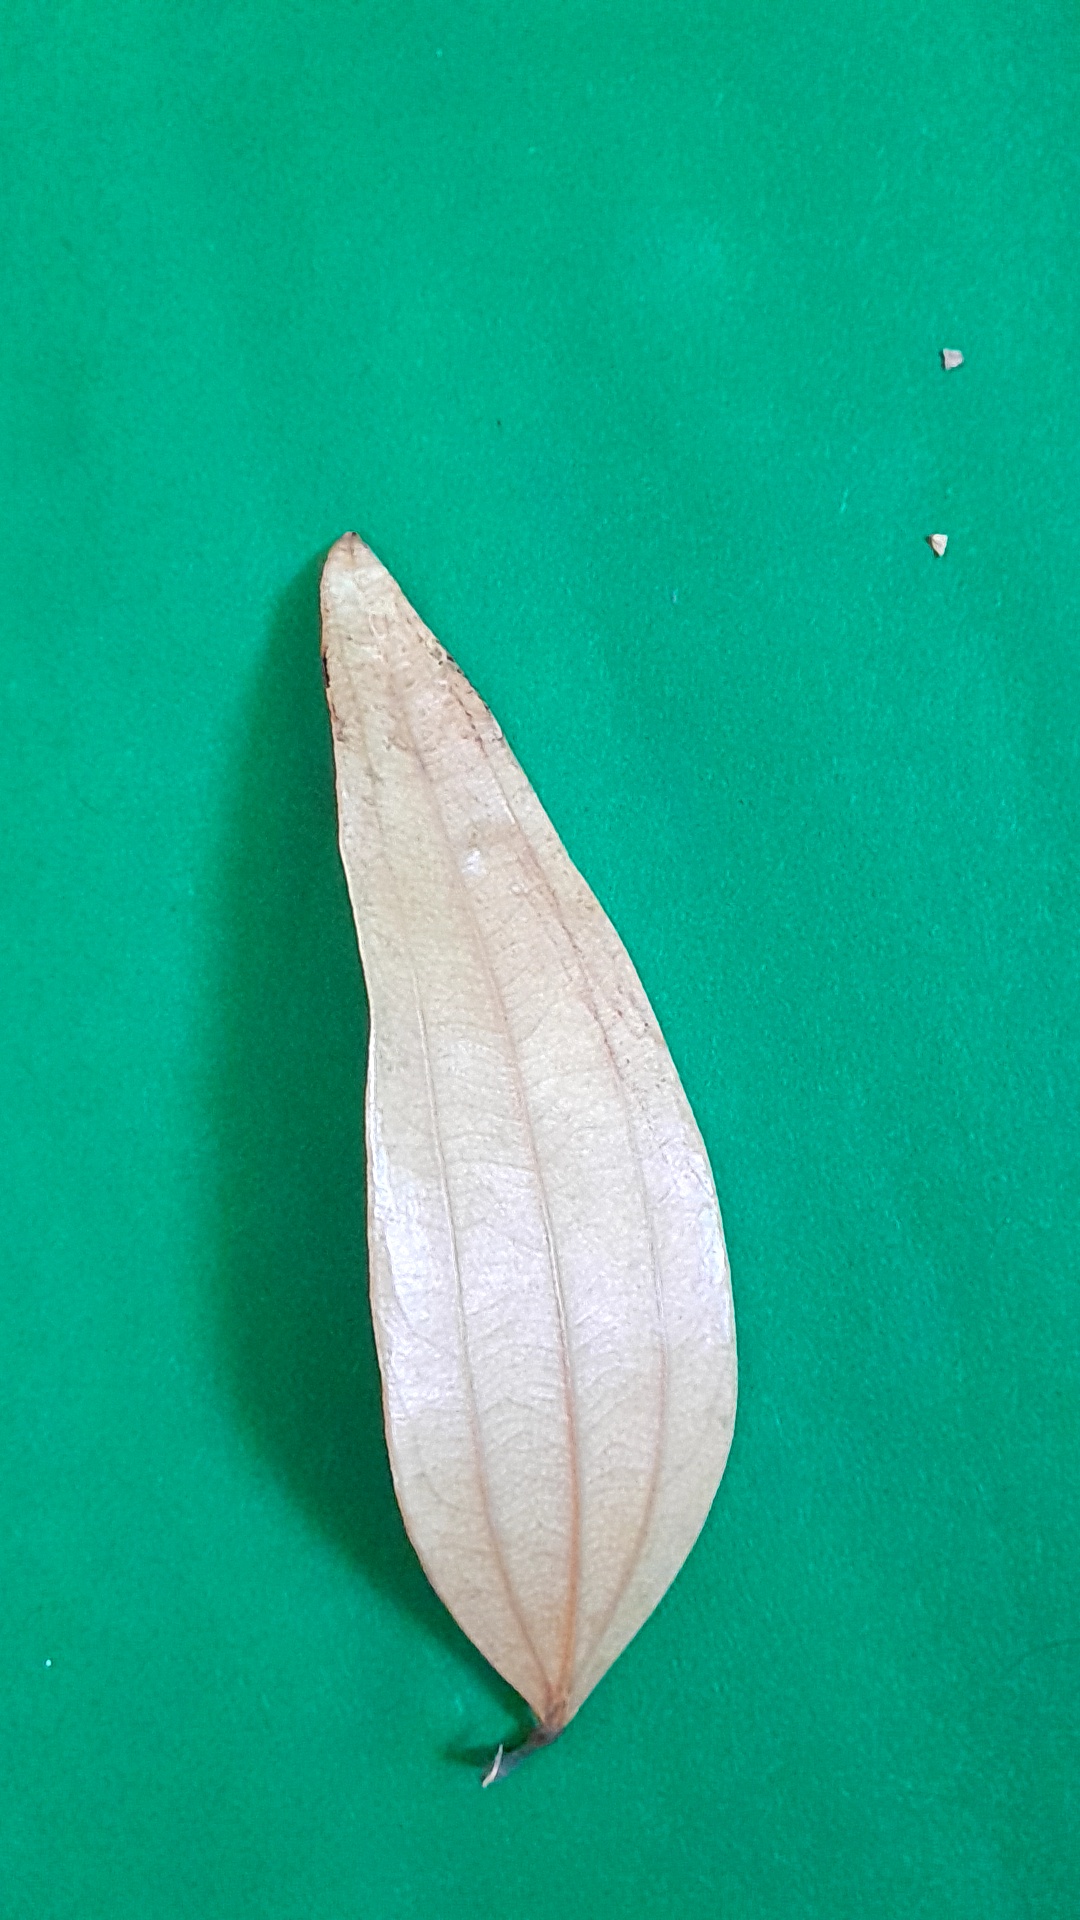
Label: Dry Leaf